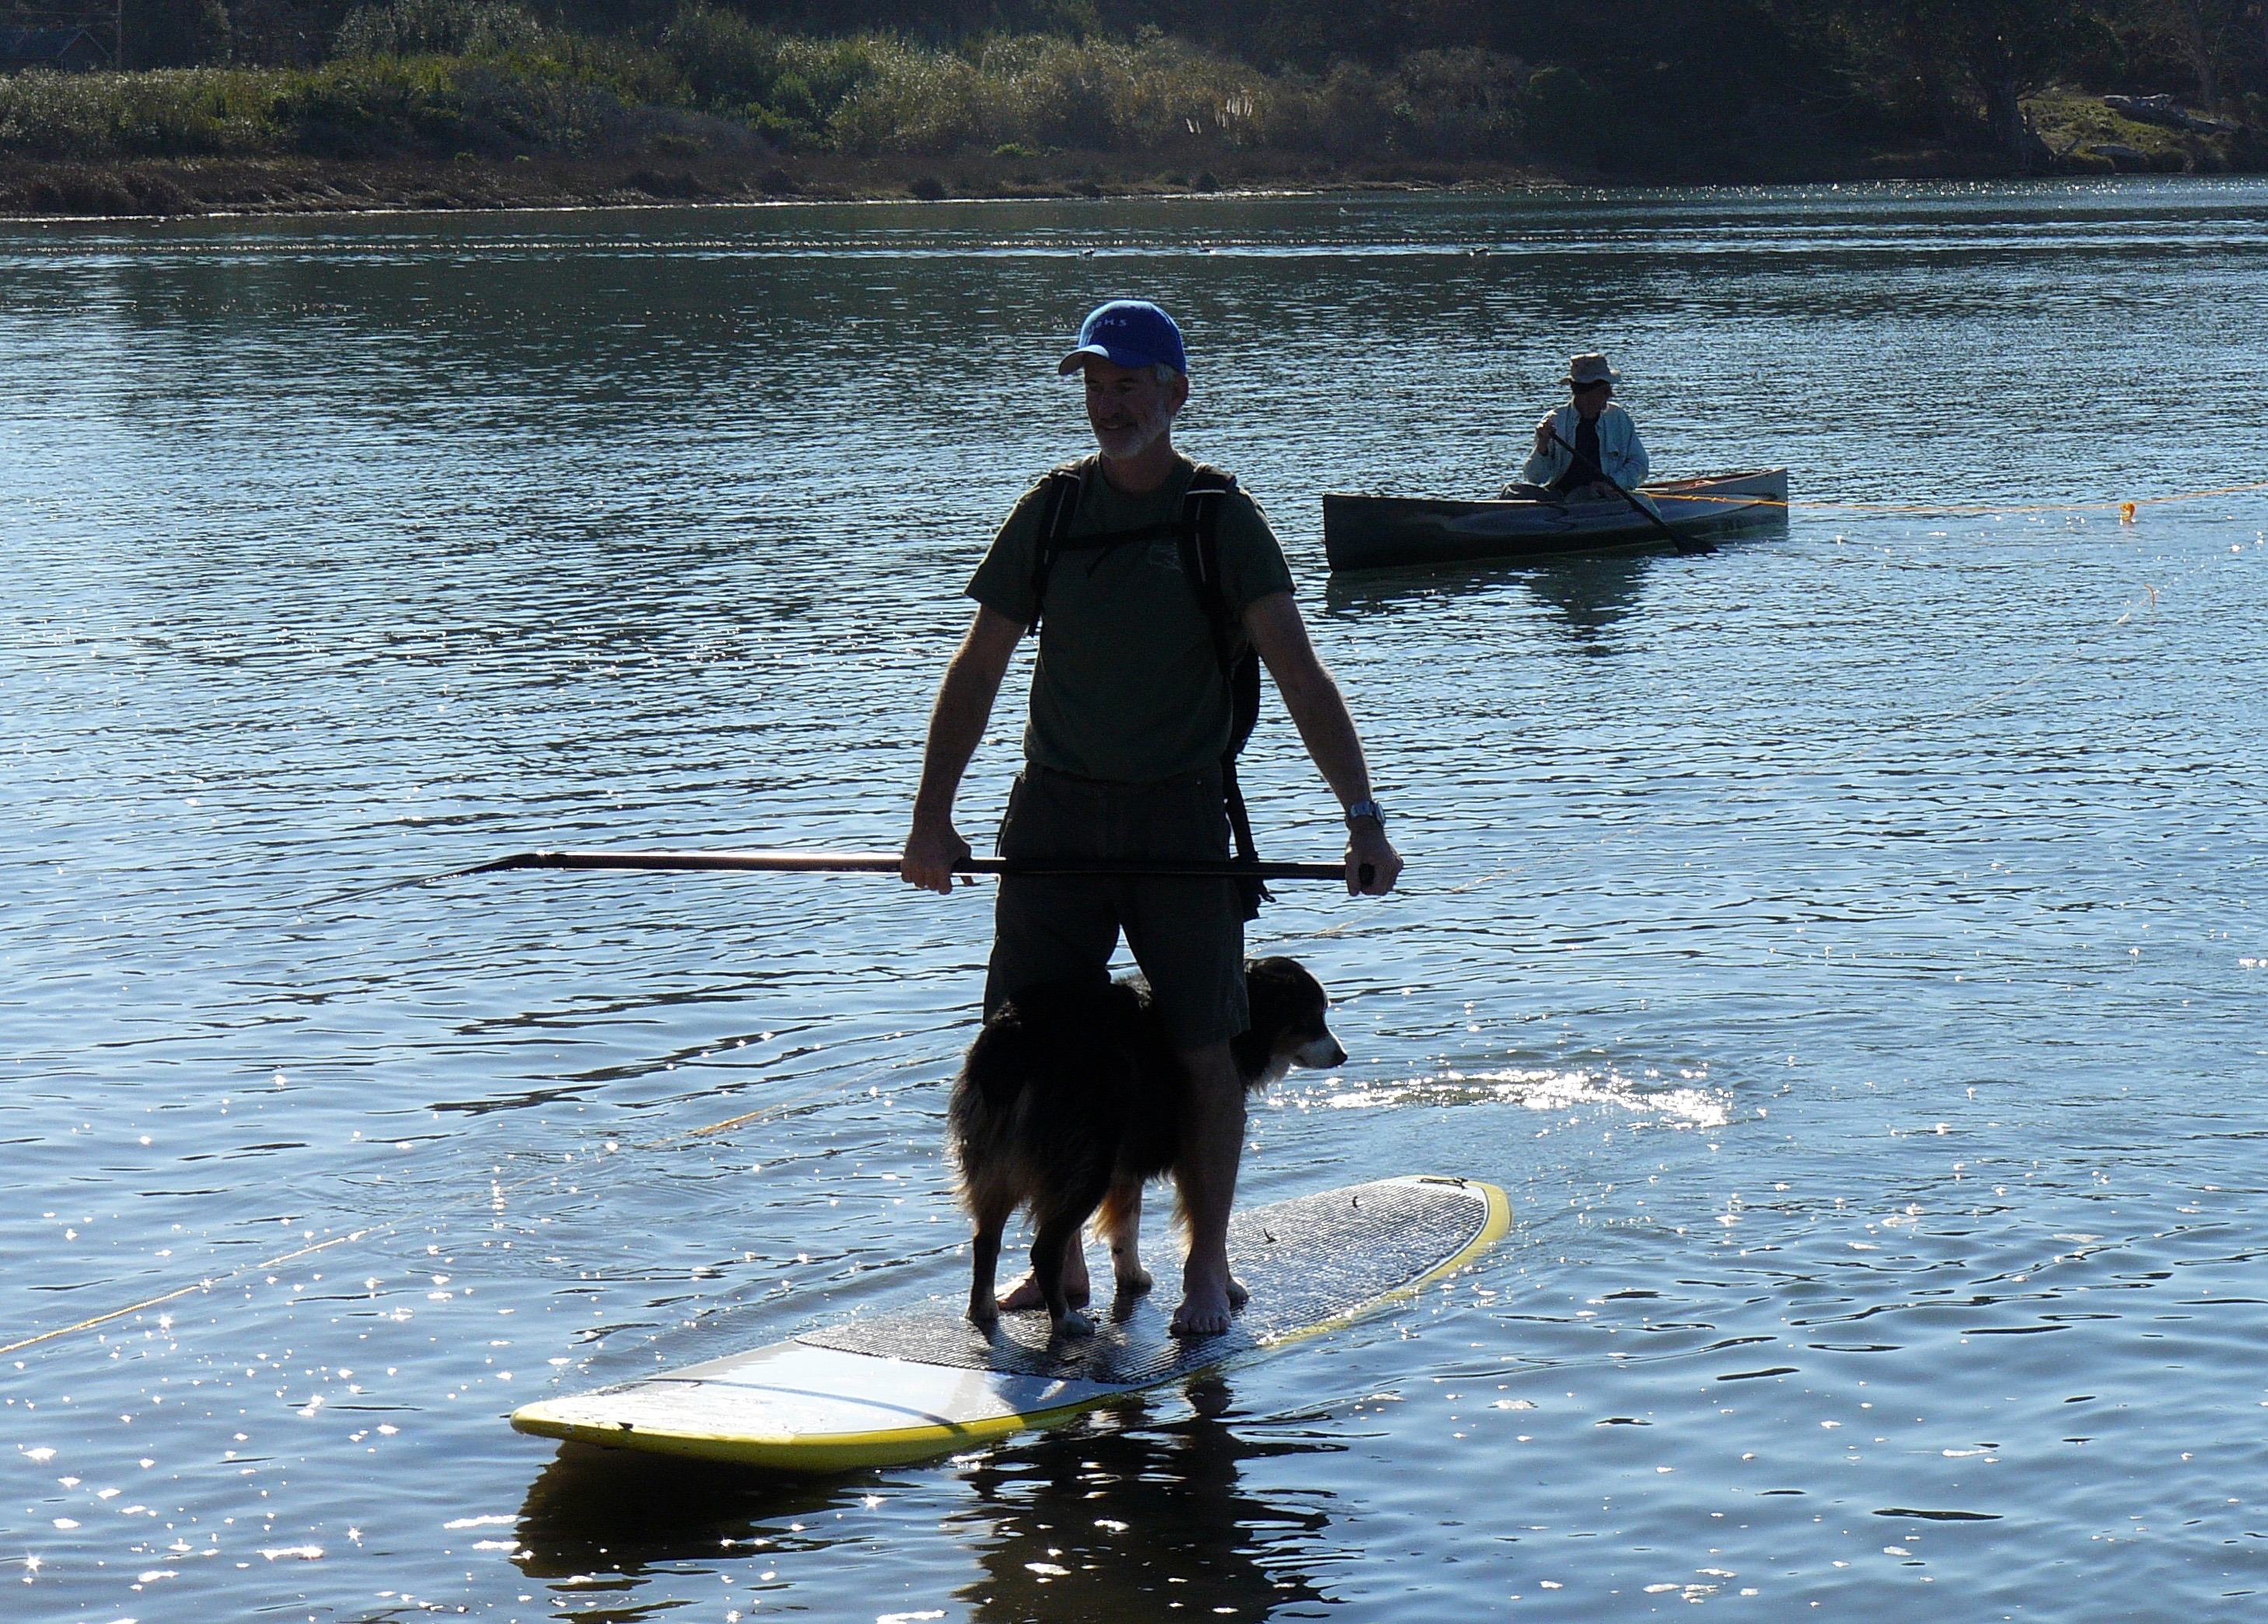
sea, water, lake, dog, paddle, wakeboarding, sports, boating, sup, dogandowner, baywoodcaevent, dogandsup, water sport, surface water sports